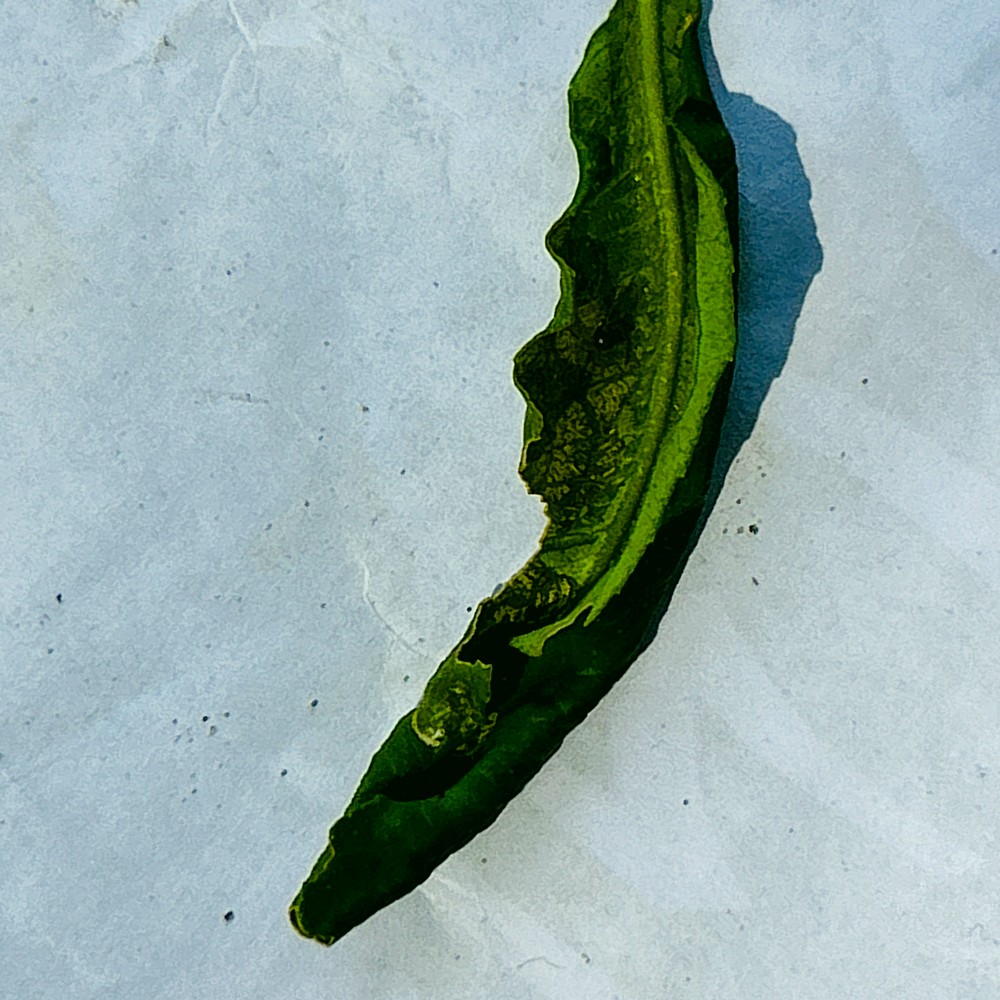
Label: Curl Virus